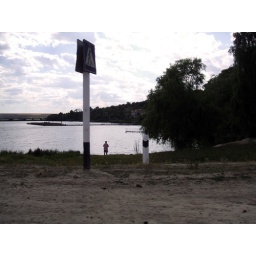
There's a lot of fish in the water near Villa.